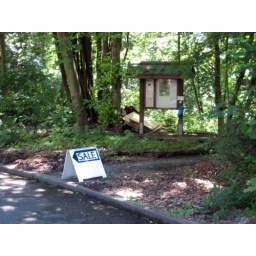
The sale was in a house across the street from this park.